Antonio Puccinelli

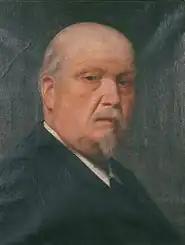
Self-portrait (1861)

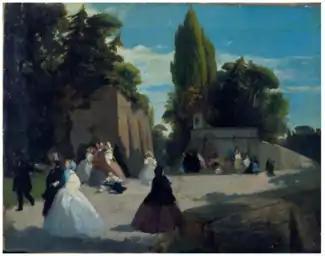
A Walking Tour at the

Antonio Puccinelli (19 March 1822, Castelfranco di Sotto - 22 July 1897, Florence) was an Italian painter; one of the group known as the "Macchiaioli".